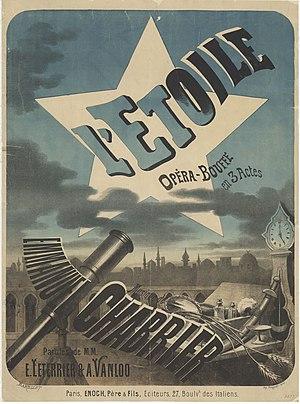
L'Etoile de Chabrier , l'affiche de 1877